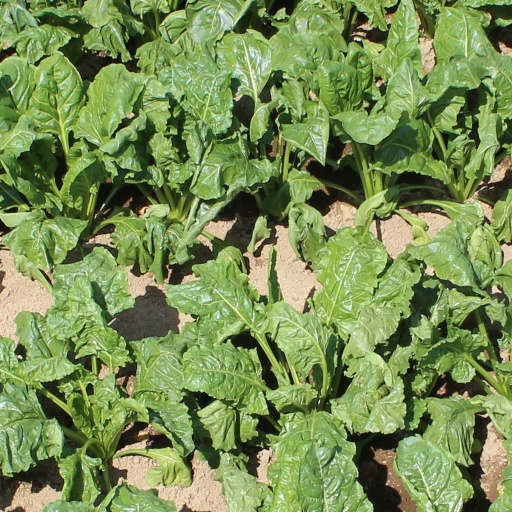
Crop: sugar beet